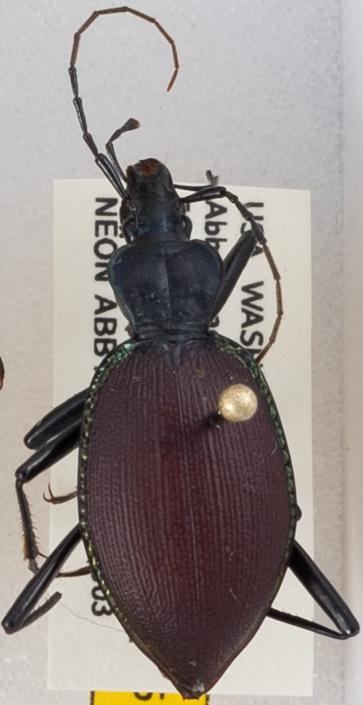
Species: Scaphinotus angusticollis
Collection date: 2019-09-03
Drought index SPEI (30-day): -0.024
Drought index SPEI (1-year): -2.09
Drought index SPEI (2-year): -2.09